Texians

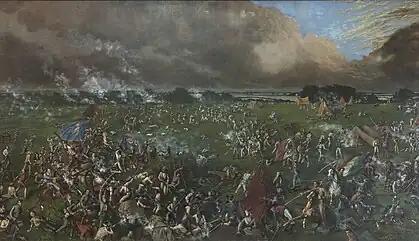
The Battle of San Jacinto, where Texian forces secured their independence from Mexico.

Many different settler groups came to Texas over the centuries. Spanish colonists in the 17th century linked Texas to the rest of New Spain. French and English traders and settlers arrived in the 18th century, and more numerous German, Dutch, Swedish, Irish, Scottish, Scots-Irish, and Welsh settled in the years leading up to Texas independence in 1836.